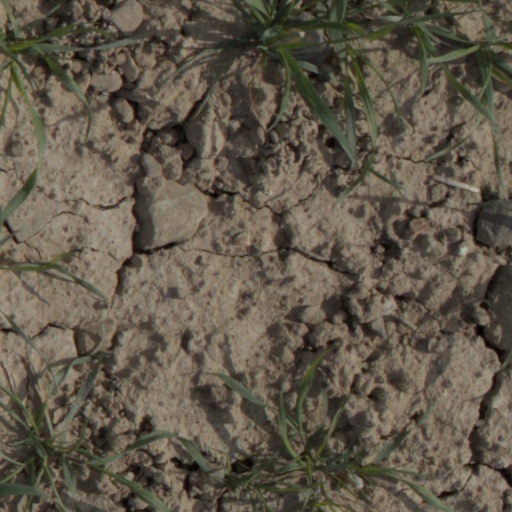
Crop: wheat